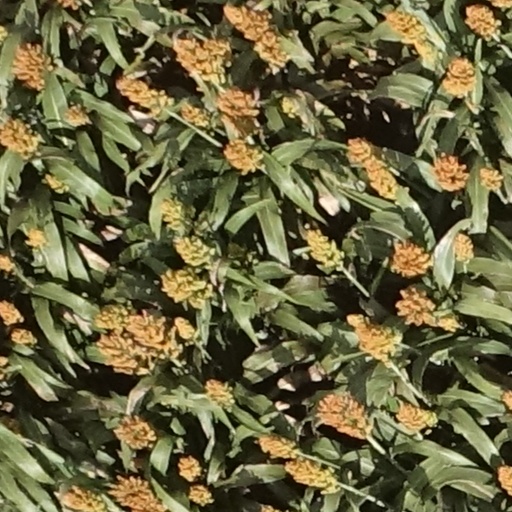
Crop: sorghum